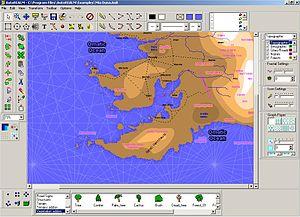
Capture d'écran de la fenêtre principale du logiciel AutoREALM.
"AutoREALM est un logiciel libre de dessin vectoriel cartographique conçu à l'origine pour dessiner des cartes de jeu de rôle, principalement dans des mondes de type ""médiéval-fantastique"". Il fonctionne sur le système d'exploitation Windows.